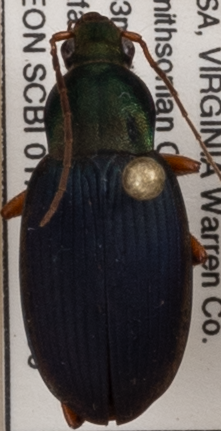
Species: Chlaenius aestivus
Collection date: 2021-05-06
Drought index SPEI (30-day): -0.166
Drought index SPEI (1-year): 0.184
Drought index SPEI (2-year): -0.1